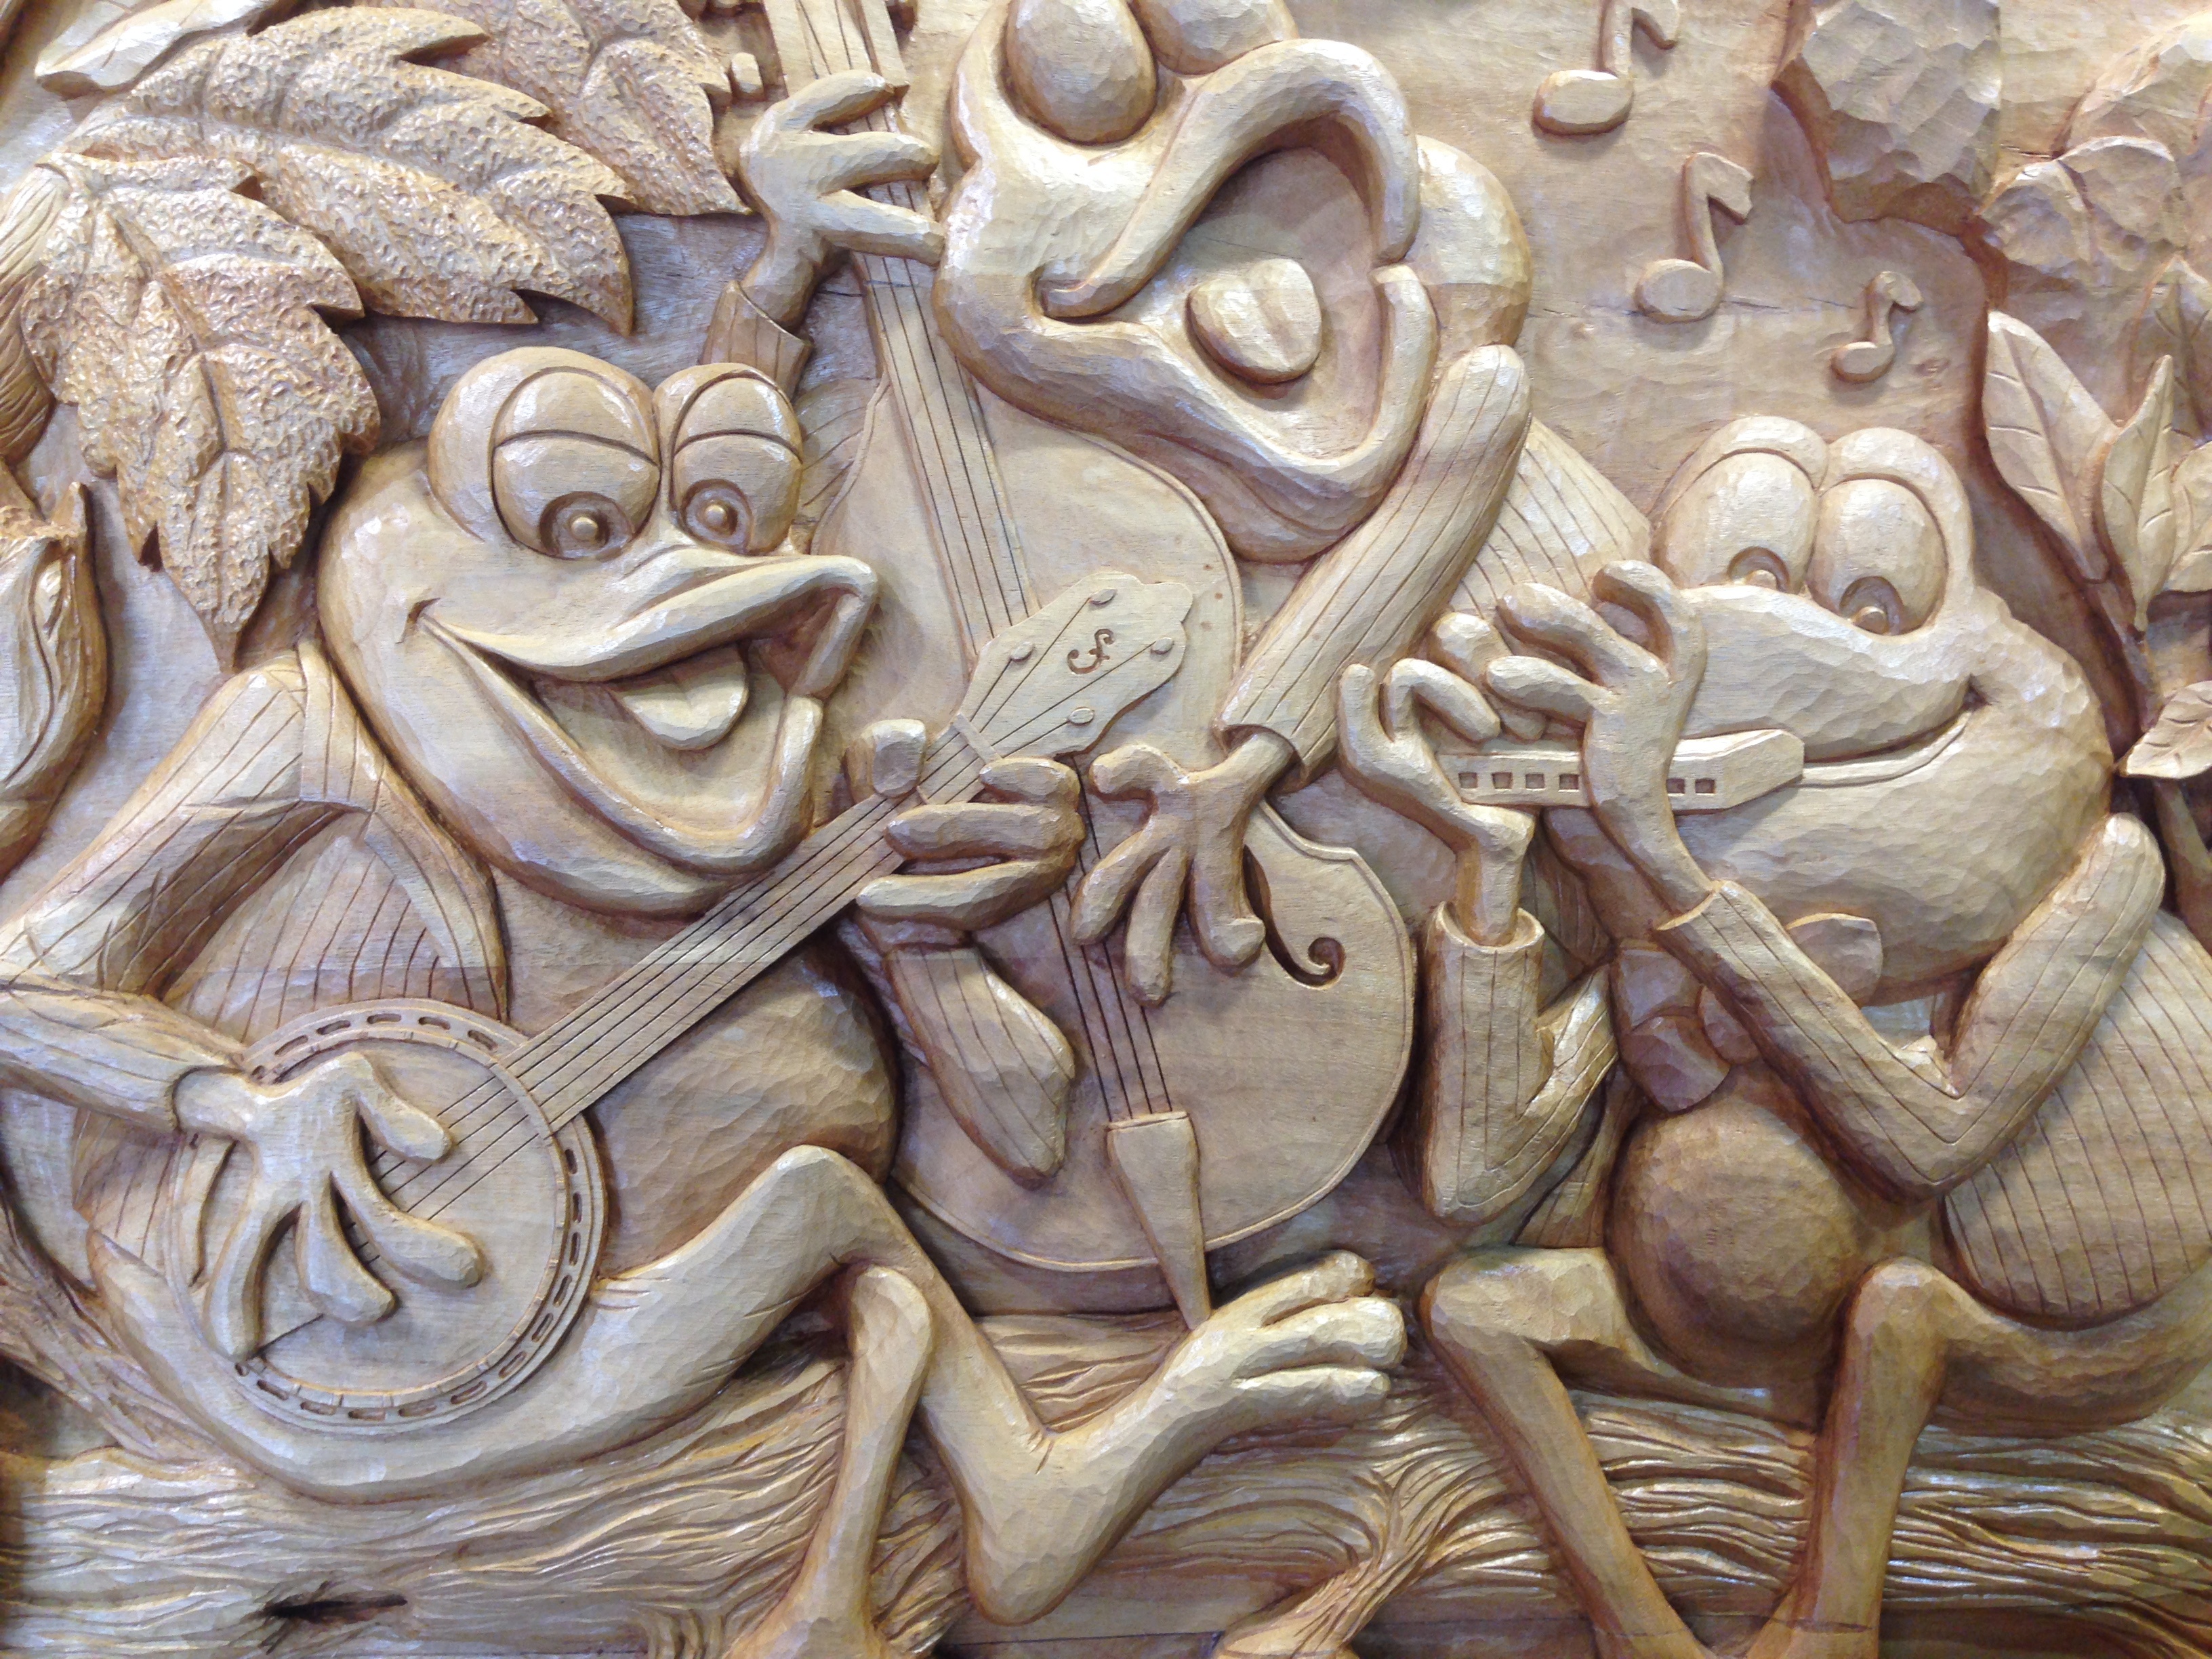
wood, sculpture, art, temple, carving, relief, mythology, archaeological site, stone carving, ancient history